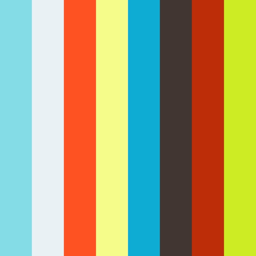
shark floating in the living room - reading